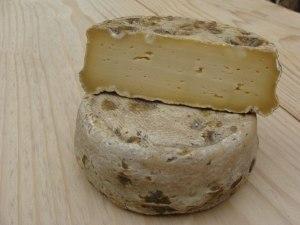
le mézard
Erbrée est une commune française située dans le département d'Ille-et-Vilaine en région Bretagne, peuplée de 1 702 habitants.